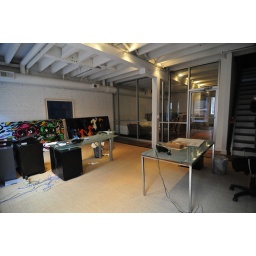
1st floor area by windows and stairs to 2nd floor